Mudgee-Wollar Important Bird Area

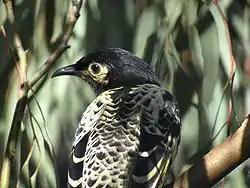
The IBA is an important site for regent honeyeaters

Mudgee-Wollar Important Bird Area is a 1627 km tract of land in the Central West region of New South Wales, Australia. It lies about 250 km west of Sydney, extending eastwards from the towns of Mudgee and Gulgong, and encompassing the town of Wollar. At its eastern end it adjoins the Greater Blue Mountains Important Bird Area (IBA).